Lupus nephritis

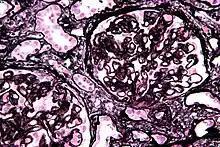
Membranous nephropathy

A tubuloreticular inclusion within capillary endothelial cells is also characteristic of lupus nephritis and can be seen under an electron microscope in all stages. It is not diagnostic however, as it exists in other conditions such as HIV infection.